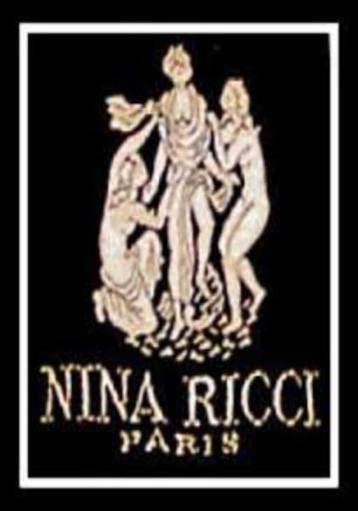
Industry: Clothes